Elizabeth Appleton

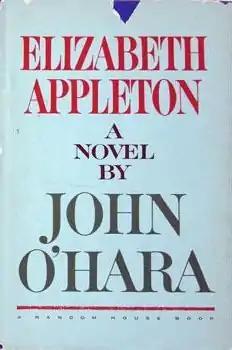
First ed. cover

Elizabeth Appleton is a novel by John O'Hara written in 1960 and first published in 1963. The story is set mostly in Pennsylvania, and the time of the narrative stretches from the early 1930s to 1950. As in earlier novels, O'Hara minutely chronicles small-town life in America in the first half of the 20th century, especially its social and sexual mores.